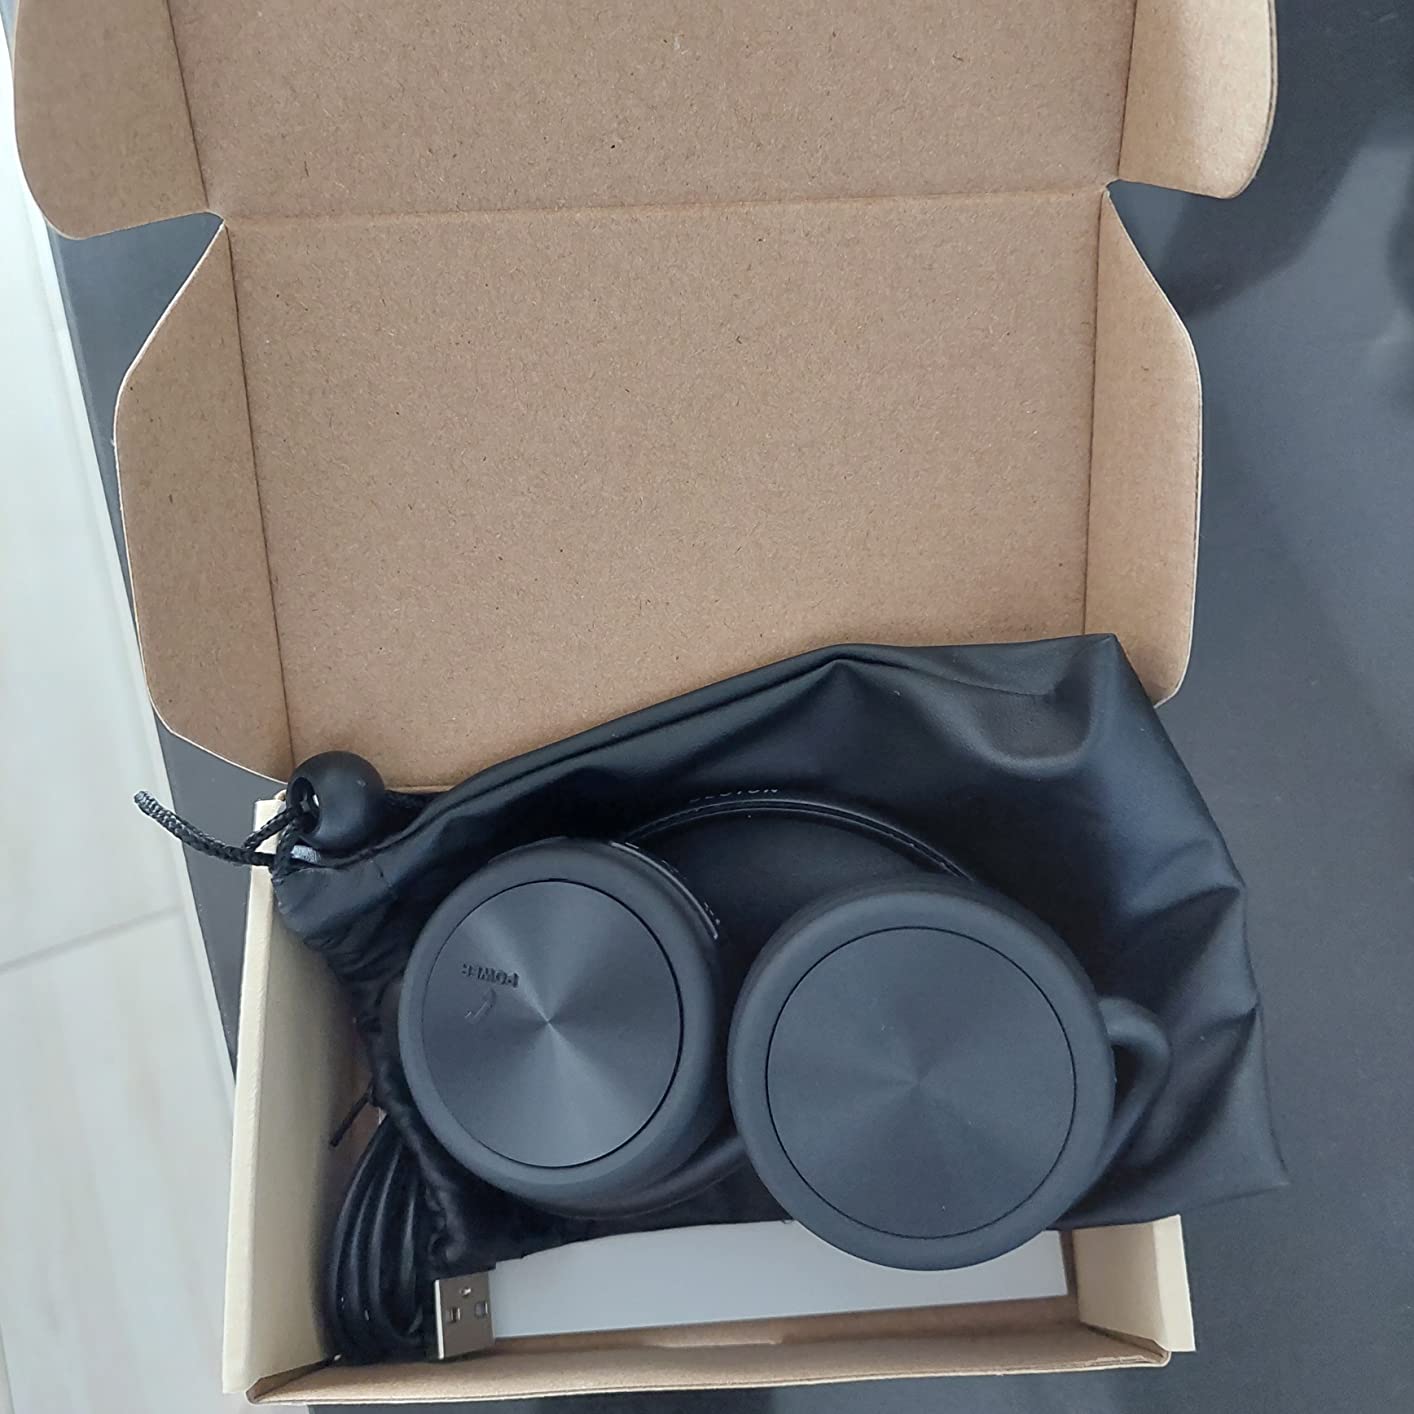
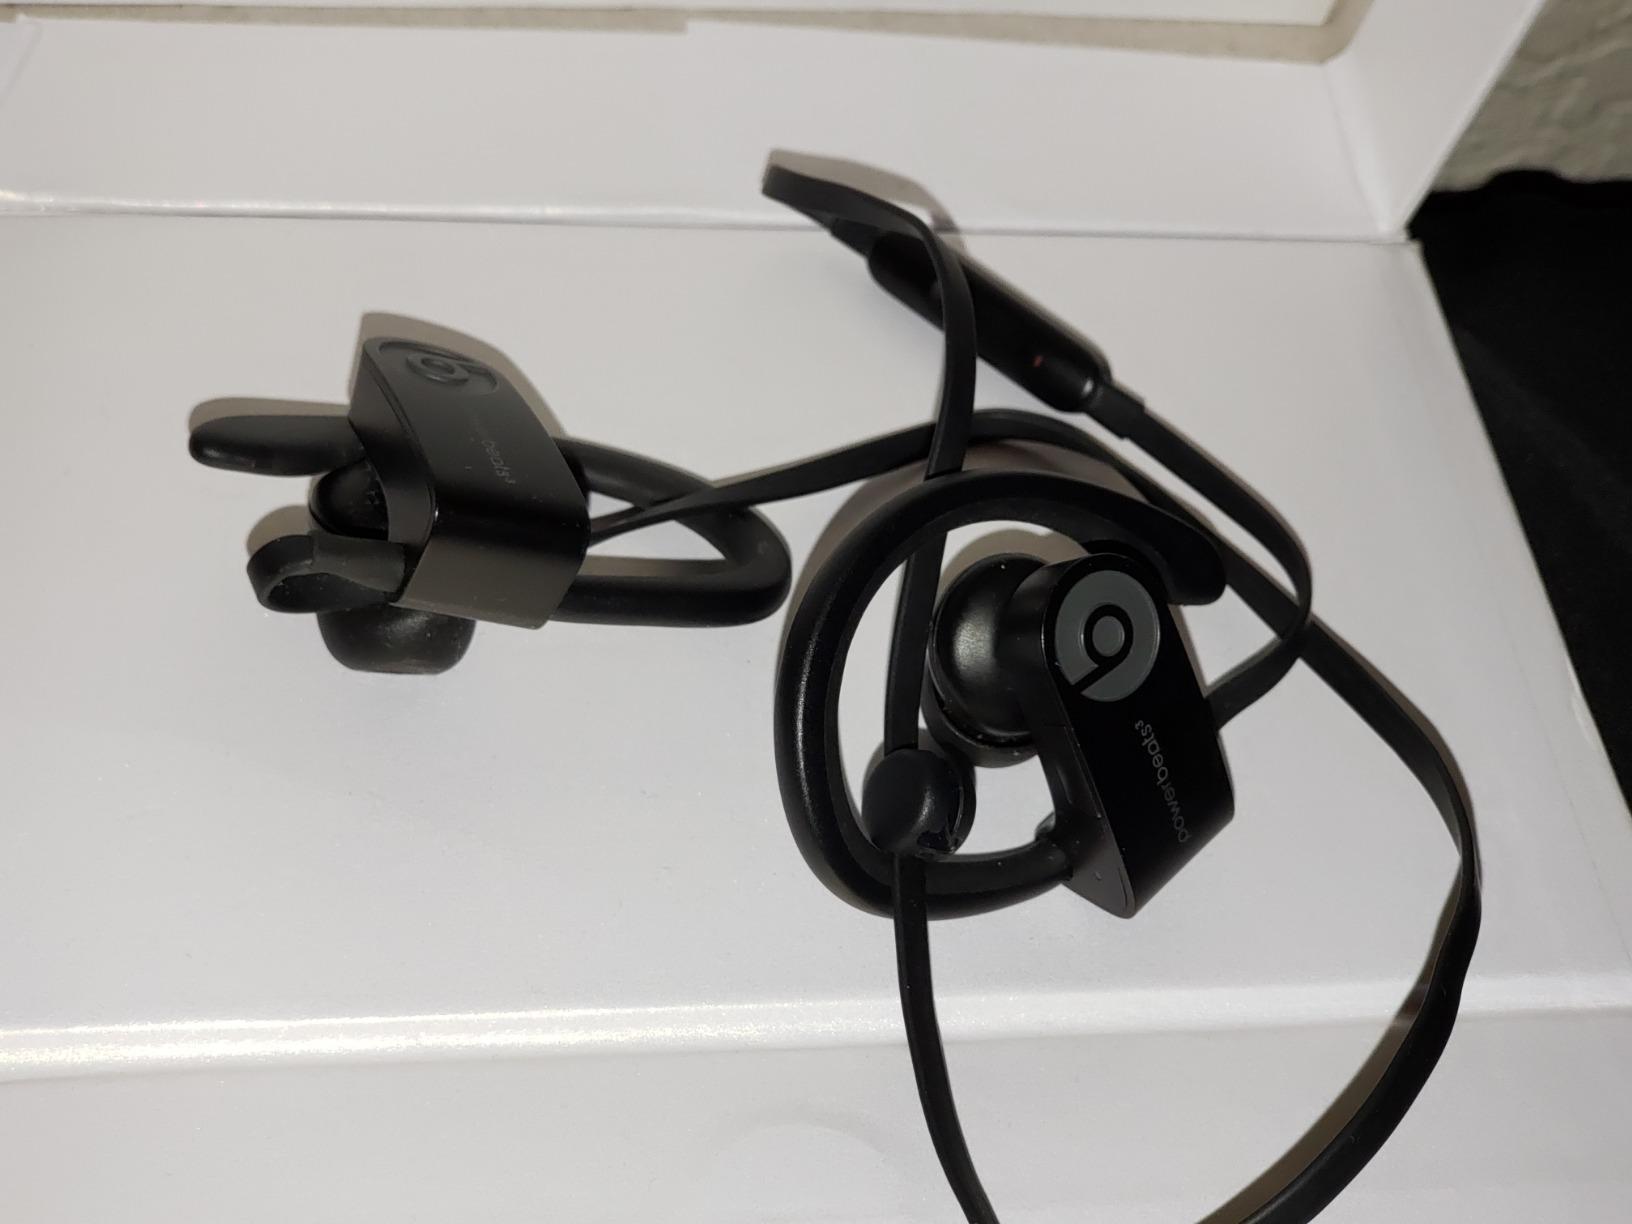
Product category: headphones
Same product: no